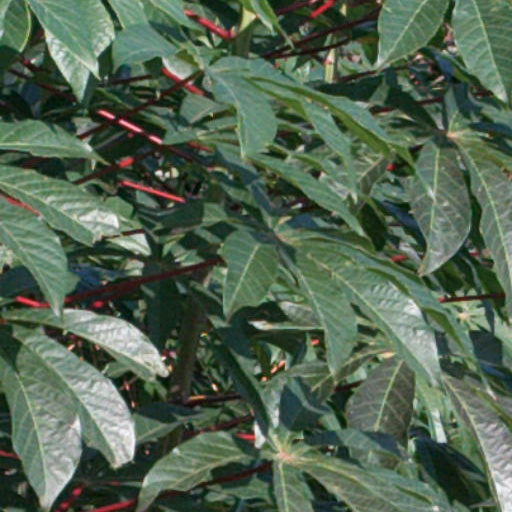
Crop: cassava